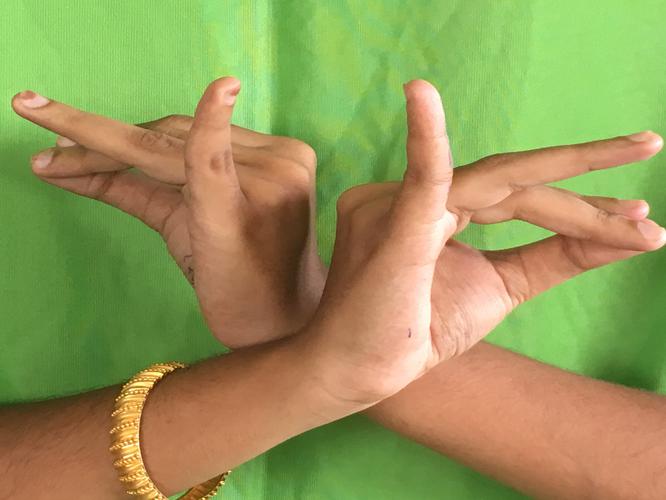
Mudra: Katakavardhana
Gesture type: double_hand